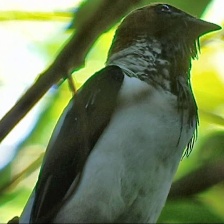
Species: BEARDED BELLBIRD
Scientific name: PROCNIAS AVERANO